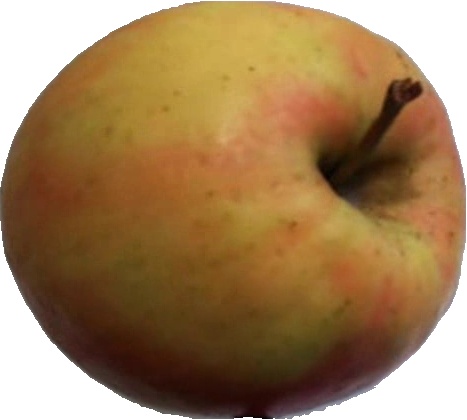
Label: apple_pink_lady_1